History of Avignon

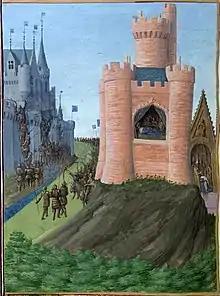
The Siege of Avignon in 1226 (on the left), the death of Louis VIII the Lion and crowning of Louis IX (on the right).

Invasions began and during the inroads of the Goths it was heavily damaged. In 472 Avignon was sacked by the Burgundians and replenished by the Patiens, from the city of Lyon, who sent them wheat.